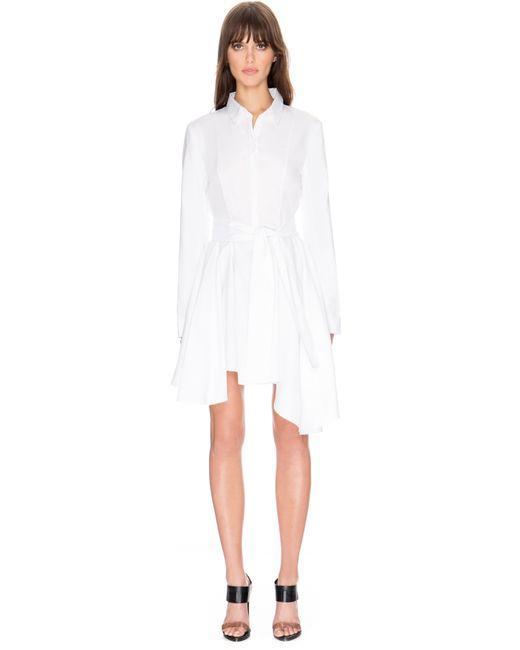
Weißes Maxikleid Langarm für Frauen